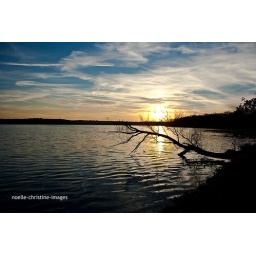
tree in the water